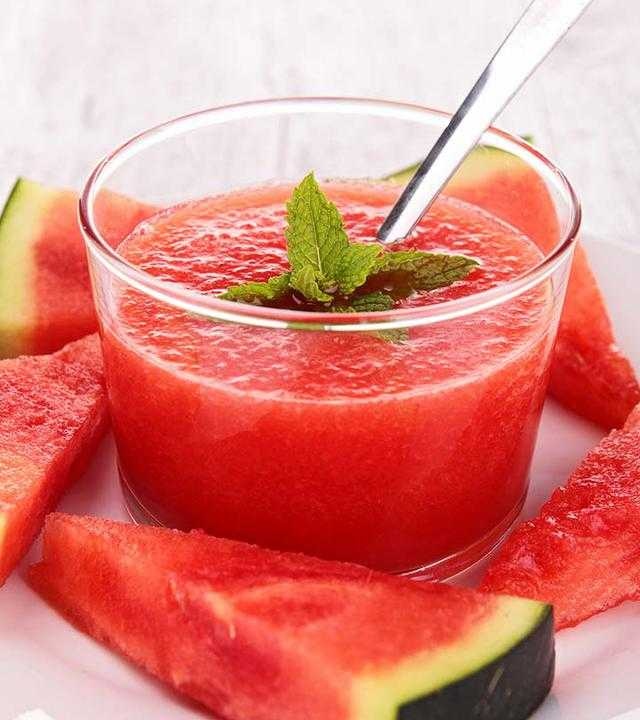
Label: Watermelon